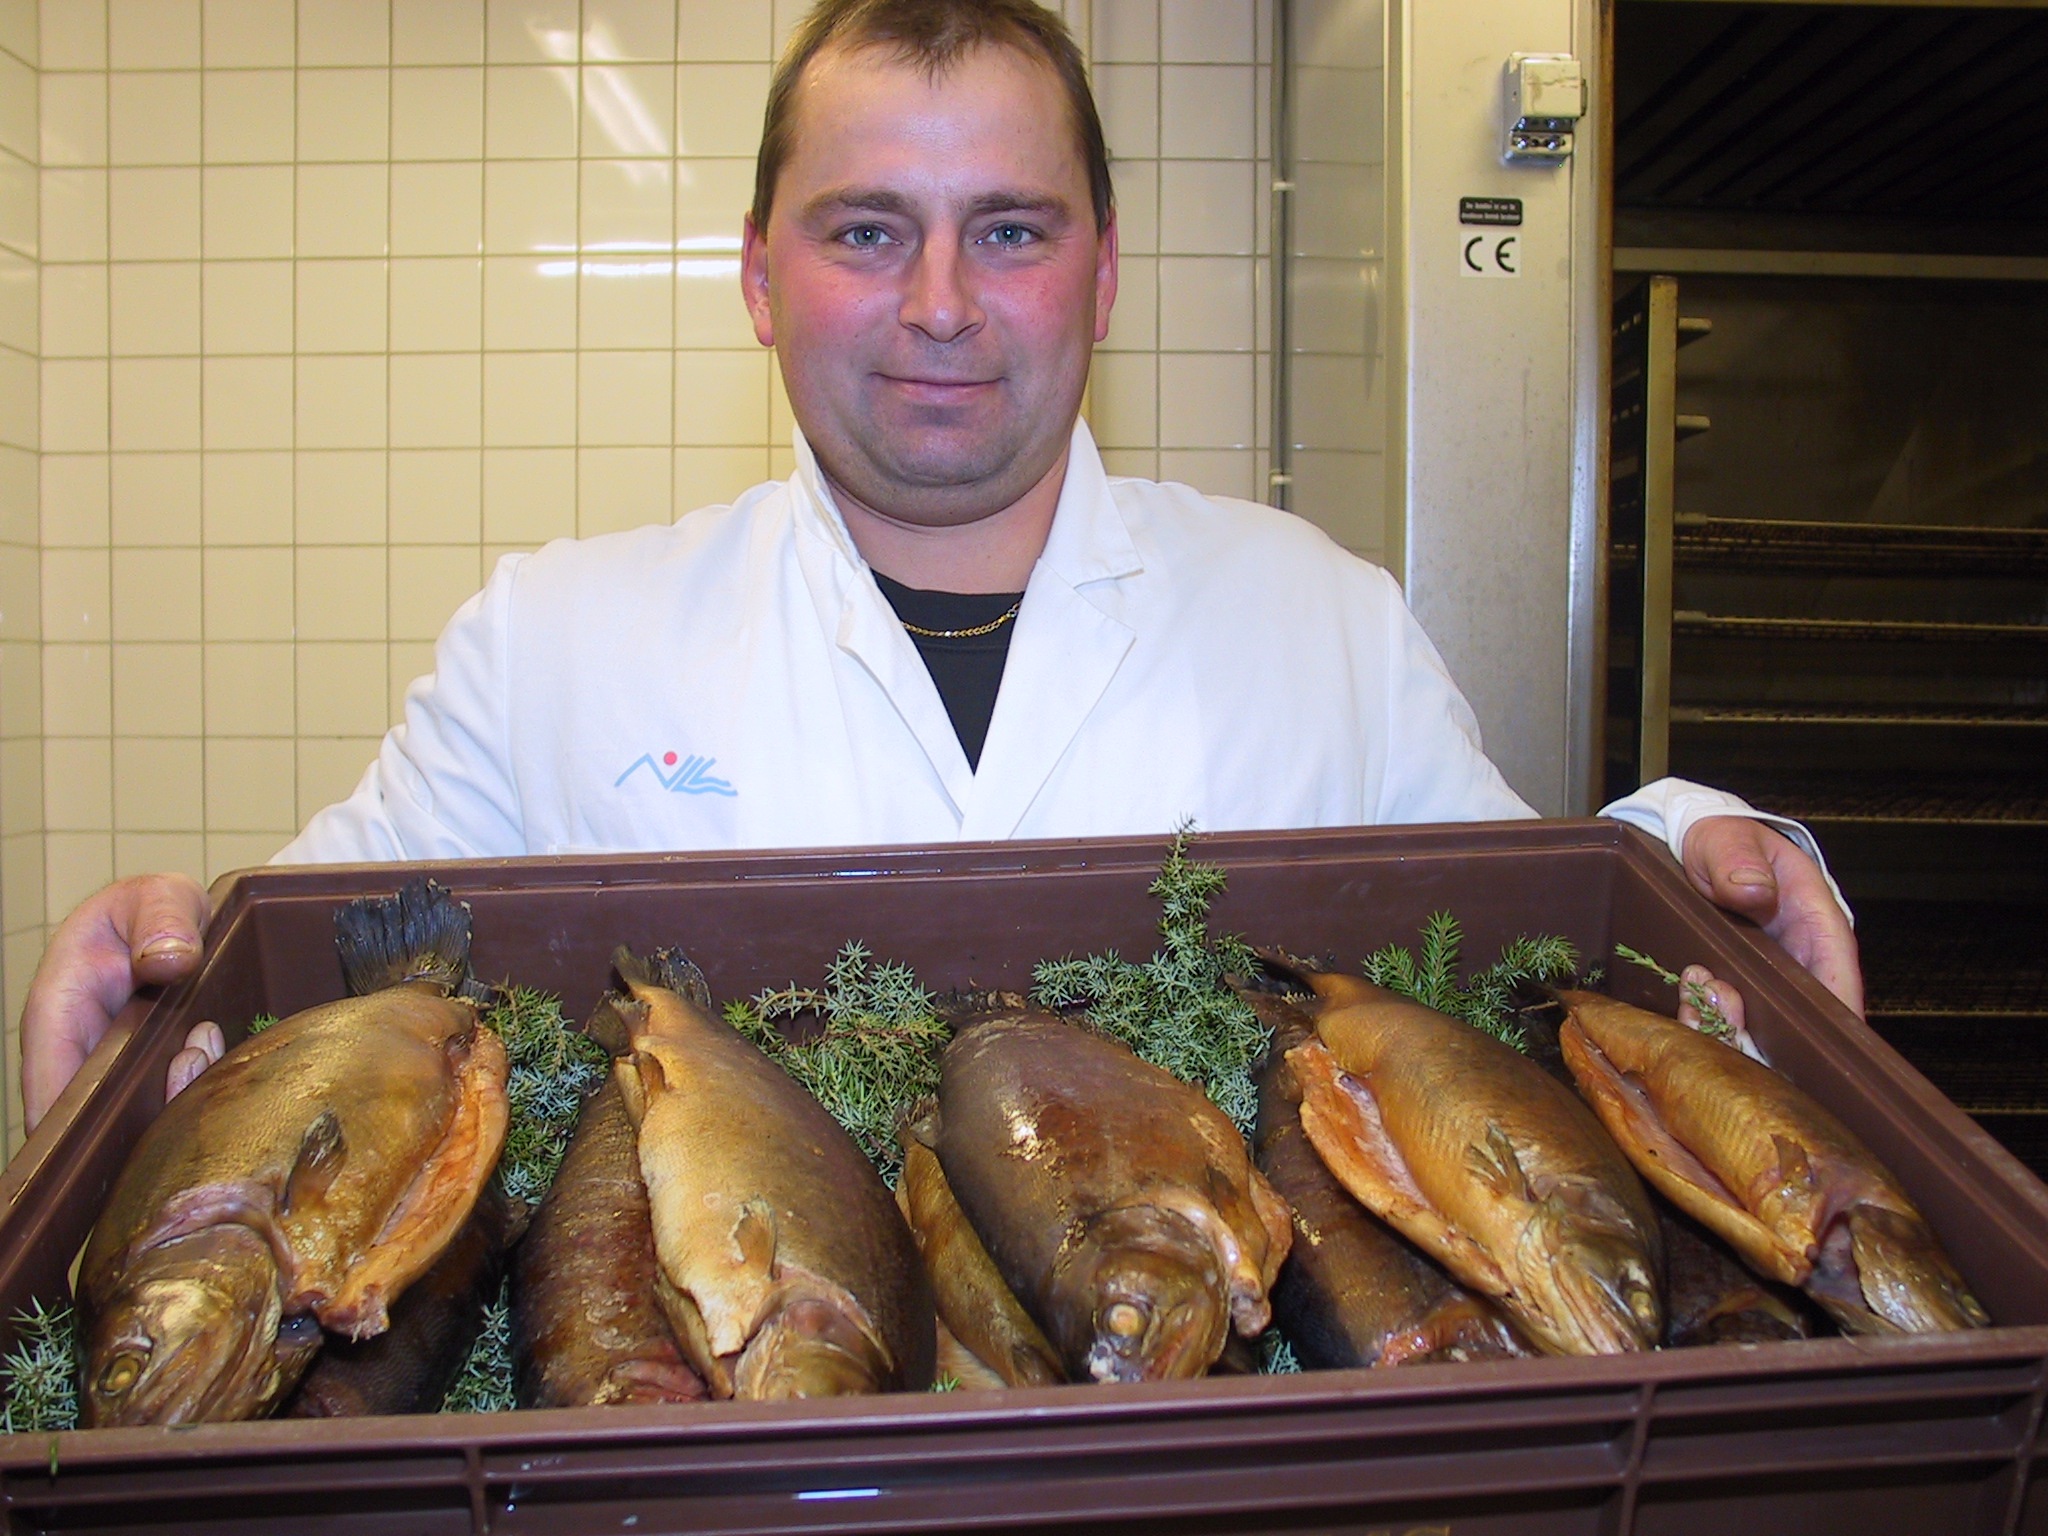
meal, food, seafood, fish, cuisine, char, smokehouse